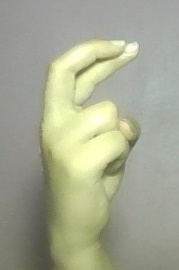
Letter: zay